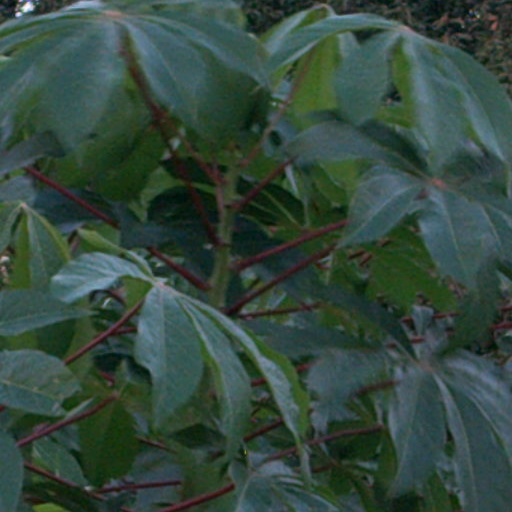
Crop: cassava